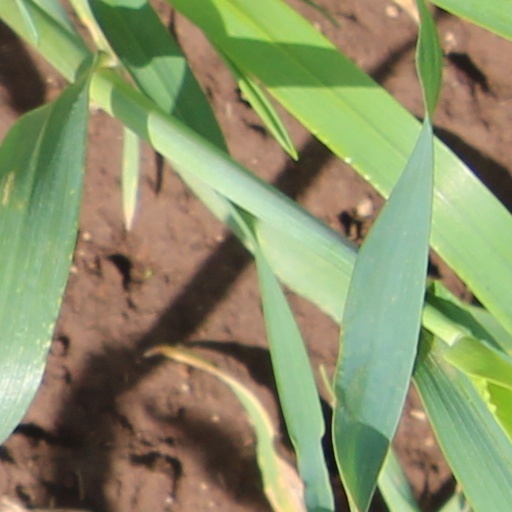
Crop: wheat